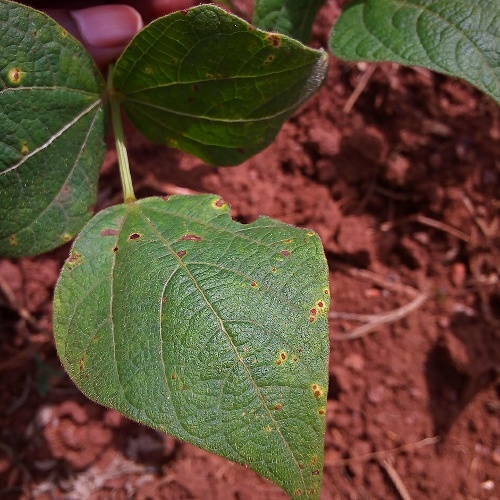
Leaf condition: bean_rust